Jarrow March

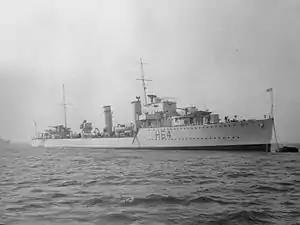
, the last ship to be launched from Palmer's shipyard, July 1932

On 24 July 1930 Palmer's launched its thousandth ship, the tanker "Peter Hurll". By this time the brief shipbuilding boom had been ended by the Great Depression, and there were no new orders on the firm's books. Rumours of impending reorganisation and rationalisation in the industry gave the workforce cause for anxiety, which deepened with the formation in 1930 of National Shipbuilders Security Ltd (NSS). This was a company created by the government to assist shipbuilders by acquiring failing yards and dismantling them, so that production was concentrated within a smaller number of profitable yards. To ensure this rationalisation was sustained, the closed yards were banned from any shipbuilding activity for at least 40 years.